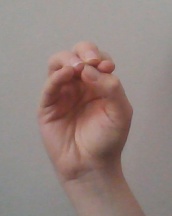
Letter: ha